Umeå City Church

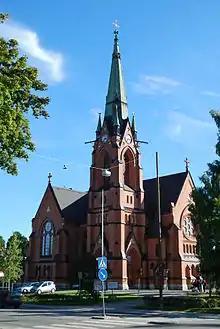
Umeå City Church in September 2010

Umeå City Church is a church building located in central Umeå, Sweden between Vänortsparken and the north bank of Ume River. It was inaugurated on 2 December 1894, which was First Advent Sunday that year.